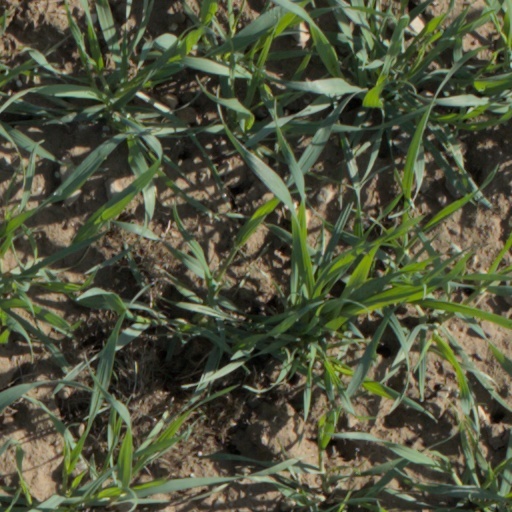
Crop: wheat